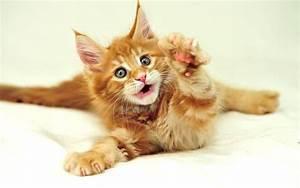
cat